Seal Island Historic District

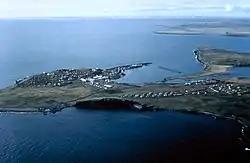
St Paul Island

The Seal Island Historic District is a National Historic Landmark District located on the islands of St. George and St. Paul in the Pribilof Islands in the Bering Sea of Alaska. These islands are home to northern fur seal herds which were actively hunted by indigenous populations and later by many nationalities. These islands of the Pribilofs are also the southern end of the range of the polar bear, ("Ursus maritimus") The North Pacific Fur Seal Convention of 1911 signed by the United Kingdom, Japan, Russia and the United States limited hunting of the seals on these islands; this international treaty was one of the first conservation treaties, and set the stage for subsequent treaties.